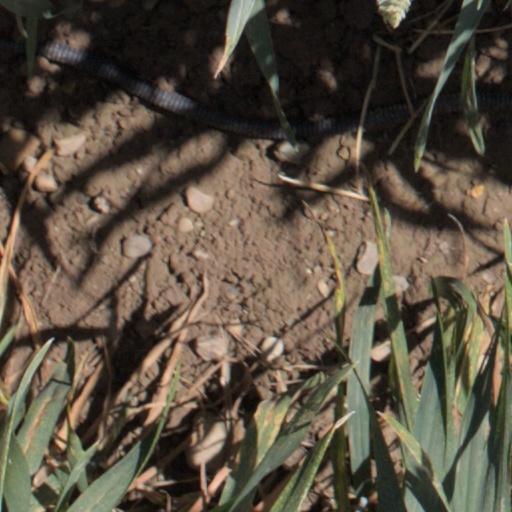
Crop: wheat